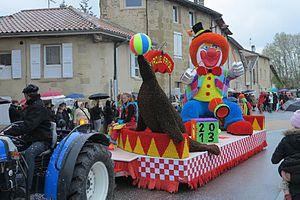
Un char du Corso 2013
Saint-Paul-lès-Romans est une commune française située dans le département de la Drôme en région Auvergne-Rhône-Alpes.